Hey Sinamika

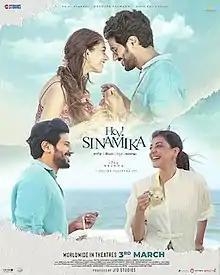
Theatrical release poster

Hey! Sinamika is a 2022 Indian Tamil-language romantic comedy film directed by Brinda, in her directorial debut, and produced by Jio Studios and Global One Studios. It is an adaptation of the 2008 Argentine film "A Boyfriend for My Wife", but has the roles switched. The film stars Dulquer Salmaan and Aditi Rao Hydari as a married couple, Kajal Aggarwal as a relationship counselor and Nakshatra Nagesh as a radio jockey. It follows Yaazhan, a software engineer, whose wife, Mouna, tries to end their marriage as she starts to find him annoying.